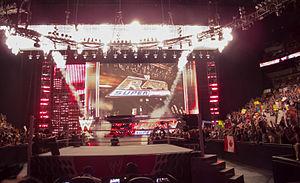
WWE RAW est une émission télévisée de catch professionnel de la World Wrestling Entertainment qui est actuellement diffusée en direct le lundi soir sur USA Network ainsi que sur le WWE Network aux États-Unis et 15 minutes de moins sur AB1, la chaine française. Le show a débuté le 11 janvier 1993. WWE Raw est passé de USA Network à TNN en septembre 2000 et à Spike TV en août 2003 lorsque TNN a été rebaptisé. Le 3 octobre 2005, WWE Raw retourne sur USA Network.